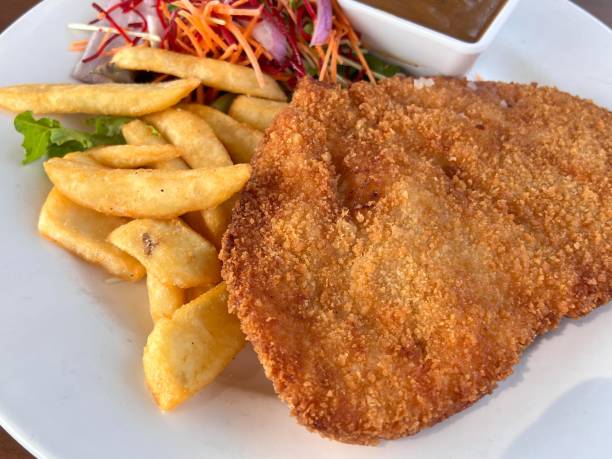
Label: chicken_schnitzel